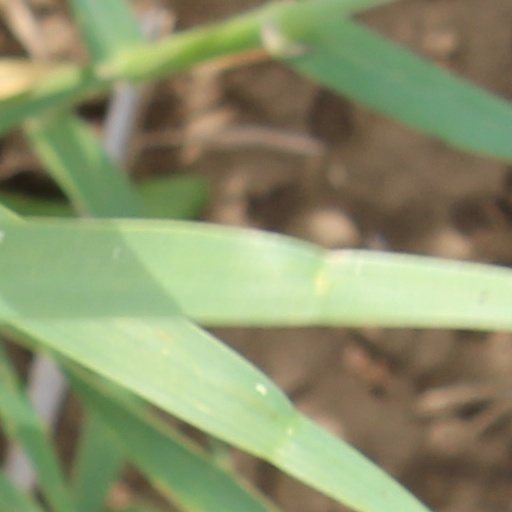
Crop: wheat